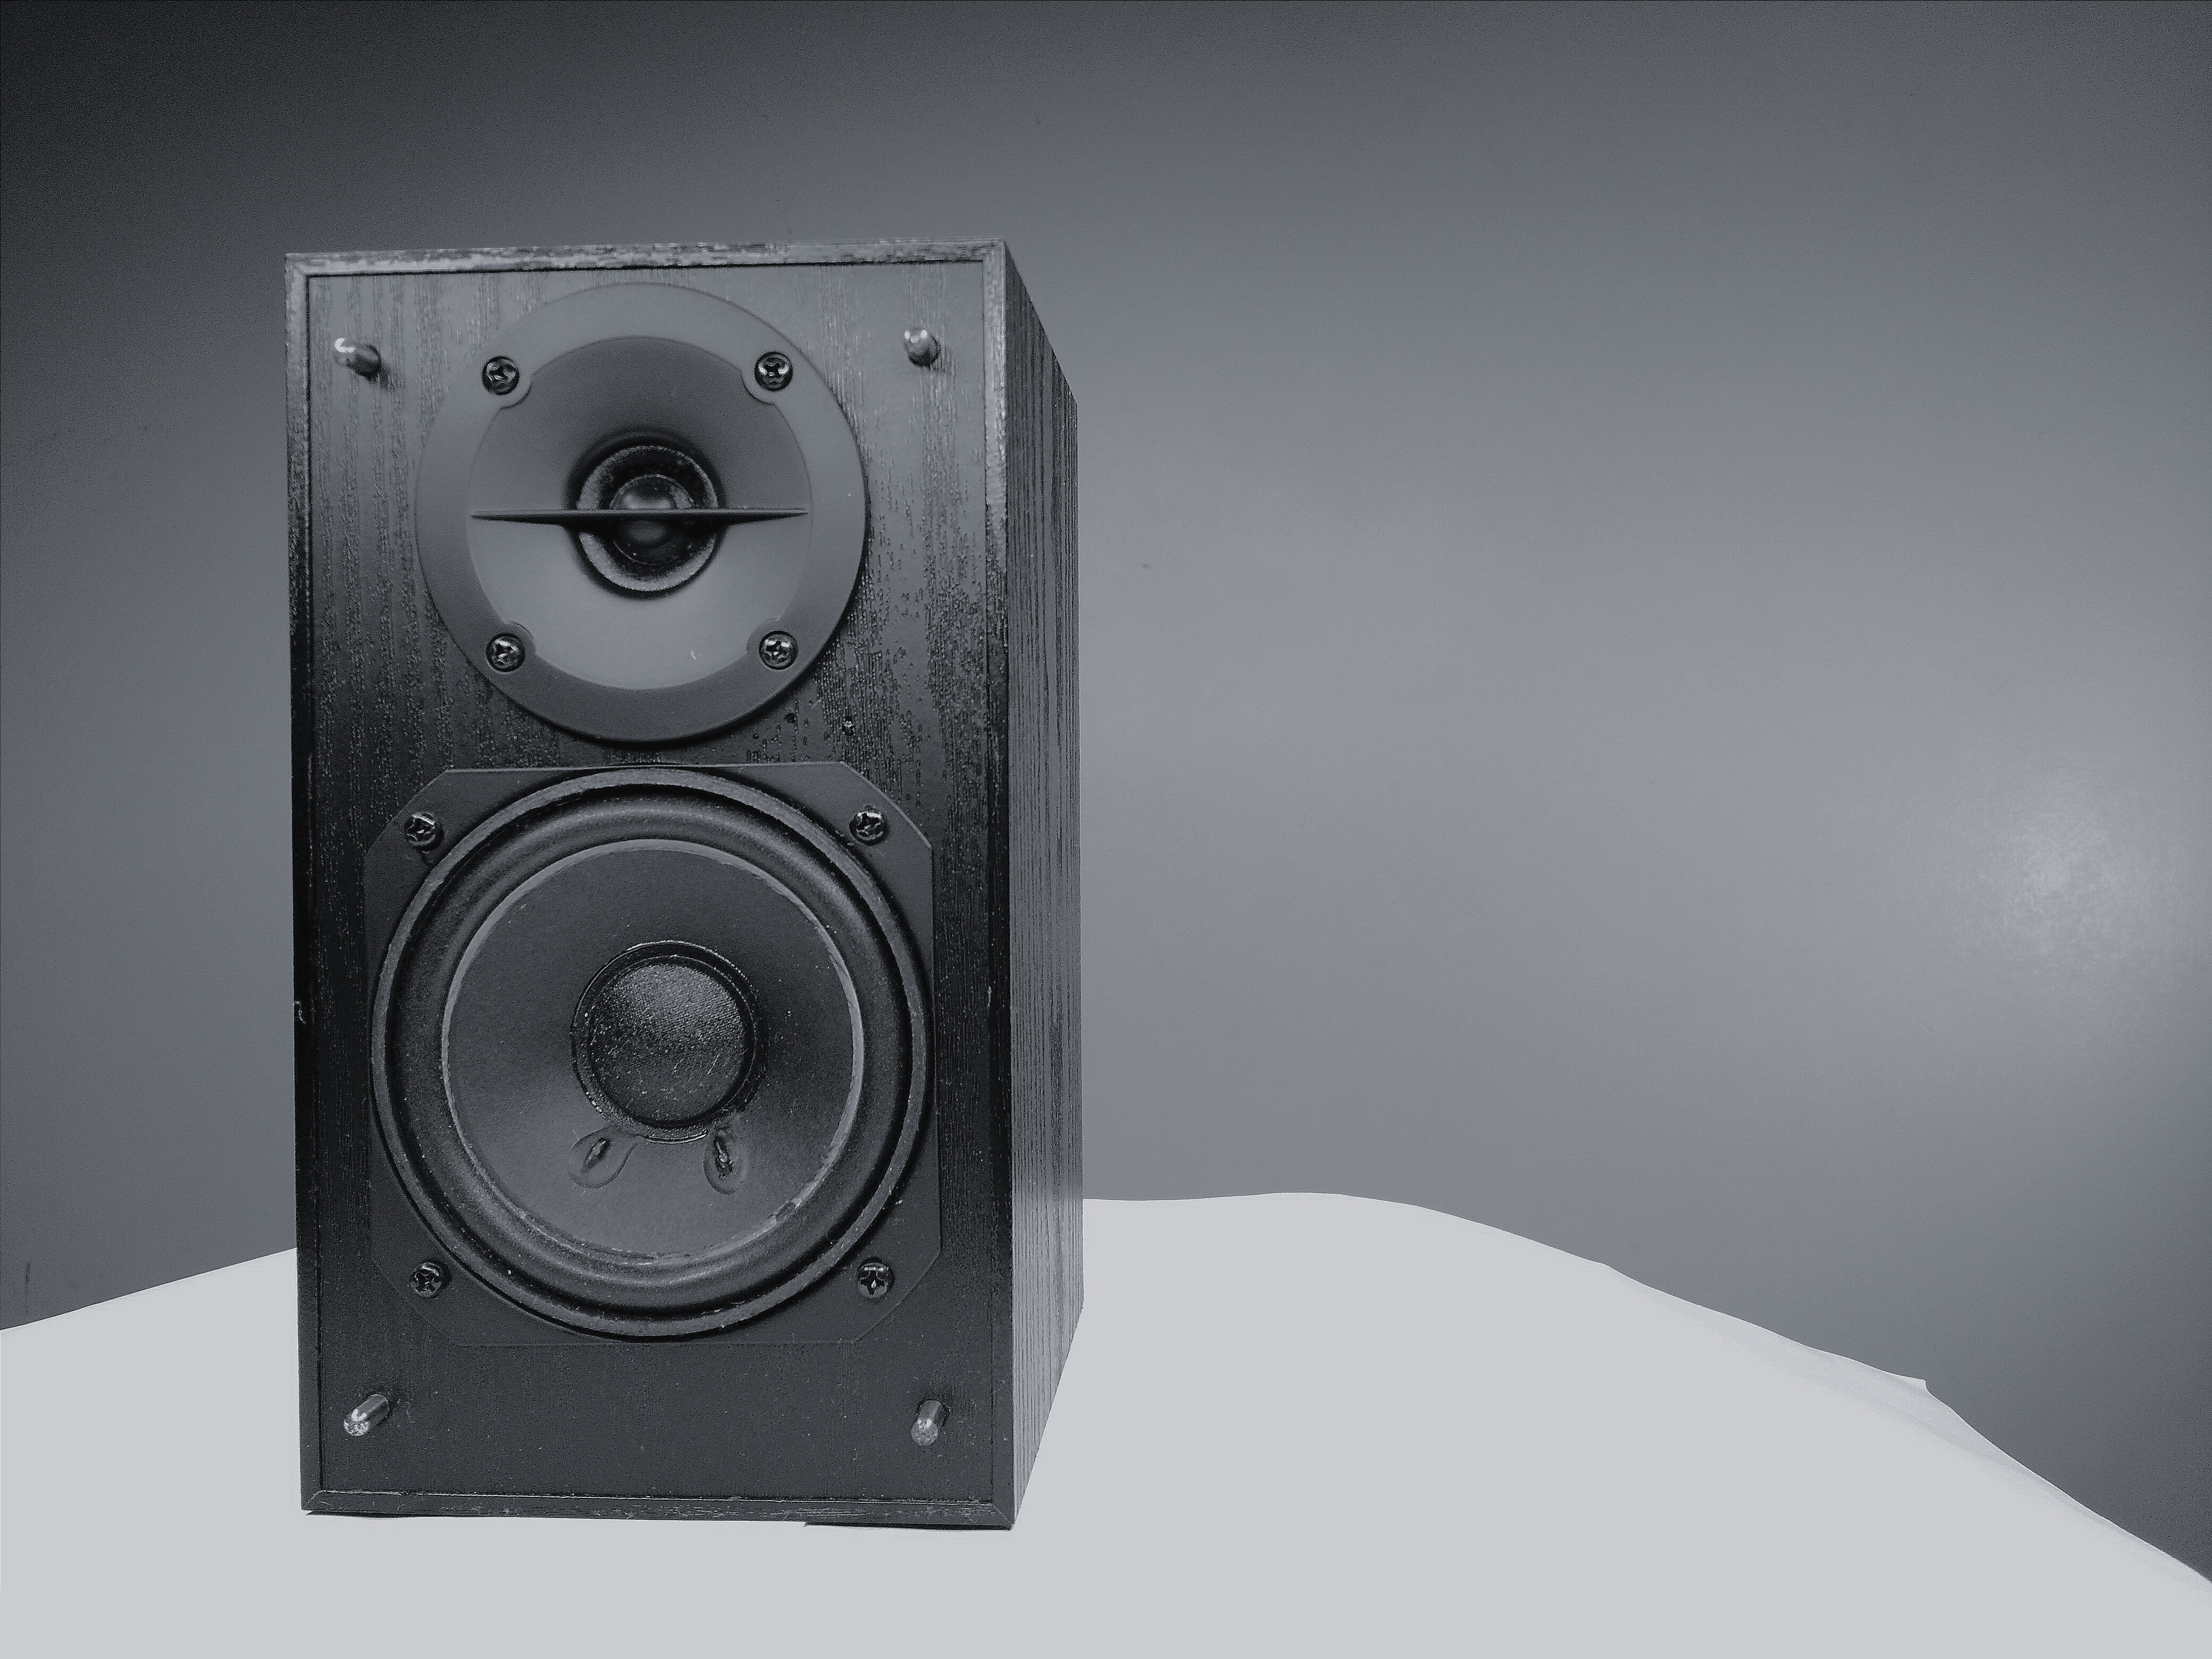
music, black and white, technology, equipment, box, speaker, product, electronics, audio, sound, subwoofer, noise, listen, multimedia, loud, woofer, loudspeaker, audio equipment, monochrome photography, electronic device, computer speaker, studio monitor